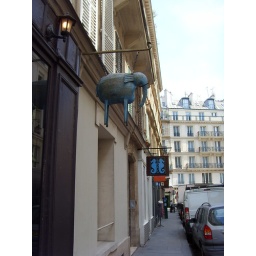
blue signs beside the front door